Fannie Salter

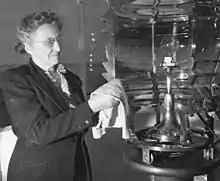
Salter polishes the Fresnel lens at Turkey Point Light, 1945

Fannie May Hudgins Salter (May 20, 1882 – March 11, 1966) was an American lighthouse keeper and the last lighthouse keeper at Turkey Point Light in Maryland. She served from 1925 until she retired in 1947, at which point the station became fully automated. From 1922 to 1925, she worked at the lighthouse along with her husband, fully taking over the duties after his death.